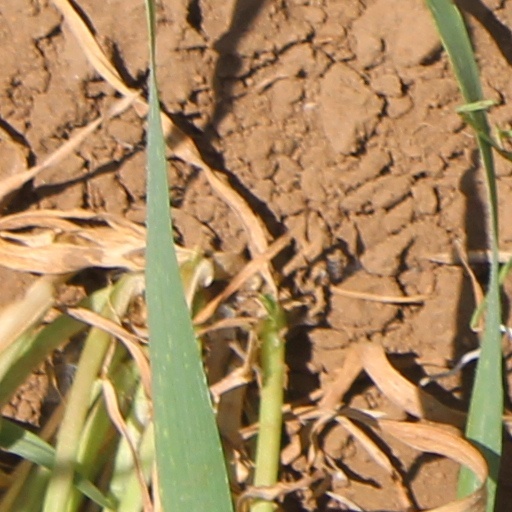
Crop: wheat